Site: brandenburg
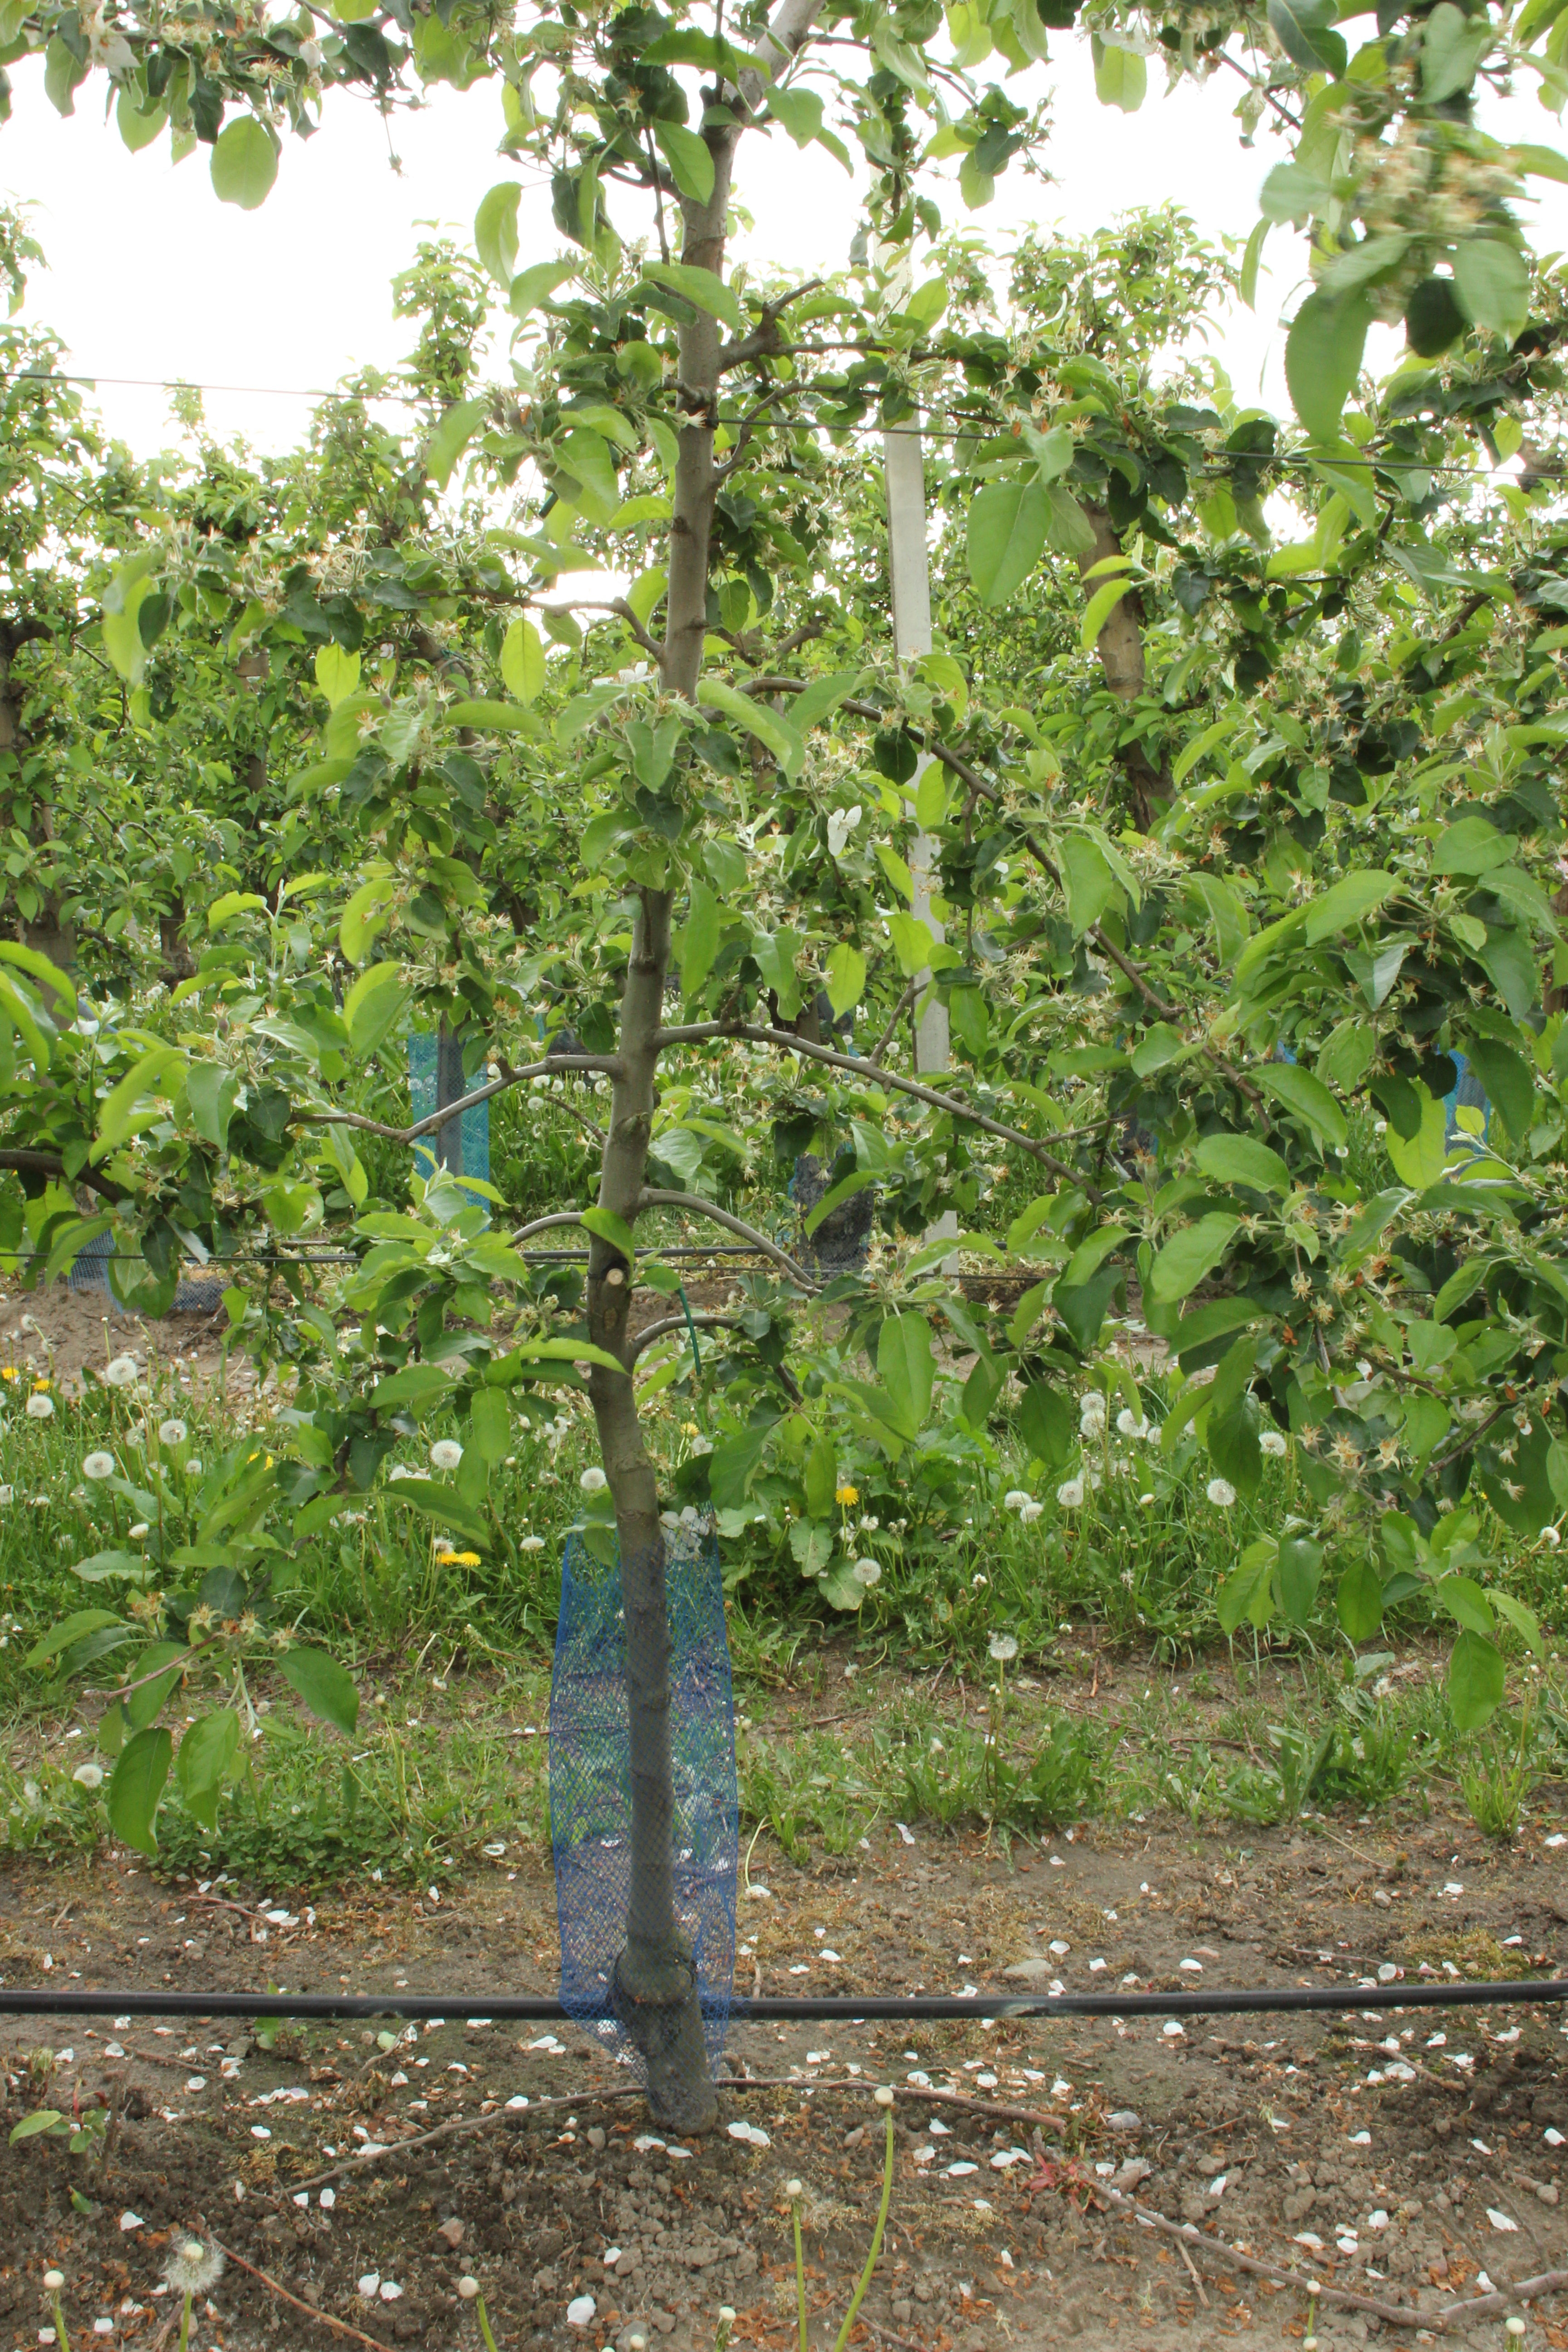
Growth stage (BBCH 67): Flowering